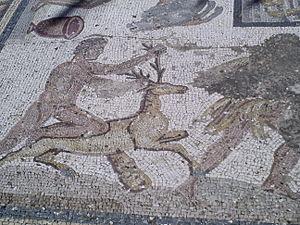
Le musée archéologique de Paros est situé à Parikiá, la ville et port principal de l'île de Paros dans les Cyclades, en Grèce.
La basilique de la Panaghia Katapoliani ou basilique de la Panaghia Ekatontapyliani située à Parikiá, port et ville principale de Paros, est le plus grand sanctuaire paléochrétien des Cyclades et le troisième plus grand de Grèce. Sa fondation remonte au IVᵉ siècle et le bâtiment actuel date du VIᵉ siècle.
Paros est une île grecque dans l'archipel des Cyclades.